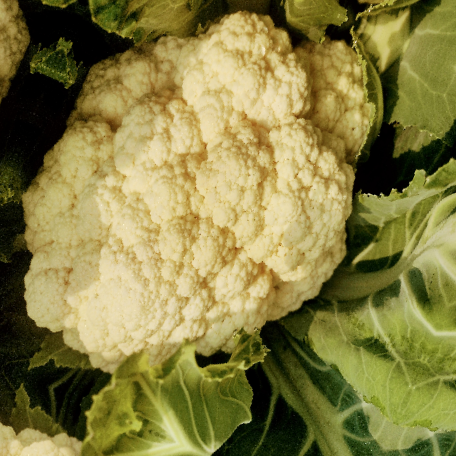
Label: Disease Free